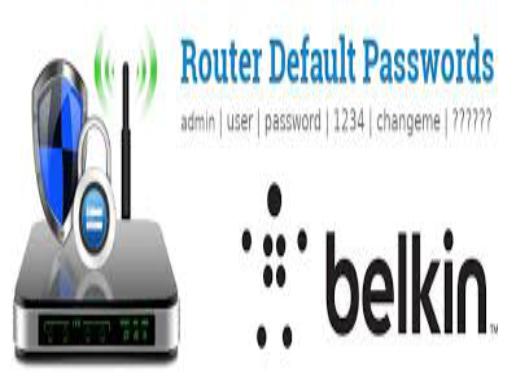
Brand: BELKIN-1
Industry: Electronic